Gandhi Pirantha Mann

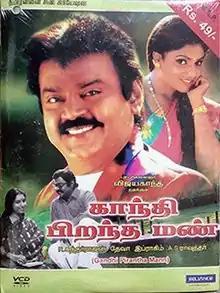
VCD cover

Gandhi Pirantha Mann is a 1995 Indian Tamil-language action drama film written and directed by R. Sundarrajan. The film stars Vijayakanth, Revathi, and Ravali. It was released on 22 July 1995. The film was a box office failure.